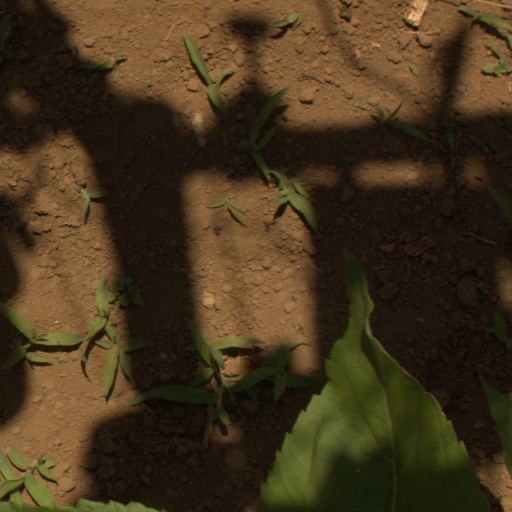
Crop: Jerusalem artichoke